Midnight

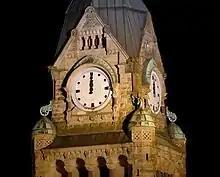
Midnight at Metz railway station, in France

Midnight is the transition time from one day to the next – the moment when the date changes, on the local official clock time for any particular jurisdiction. By clock time, midnight is the opposite of noon, differing from it by 12 hours.